Andreea Părăluță

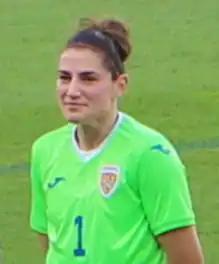

Andreea Părăluță (born 27 November 1994) is a Romanian professional footballer who plays as a goalkeeper for Levante and the Romania women's national team.